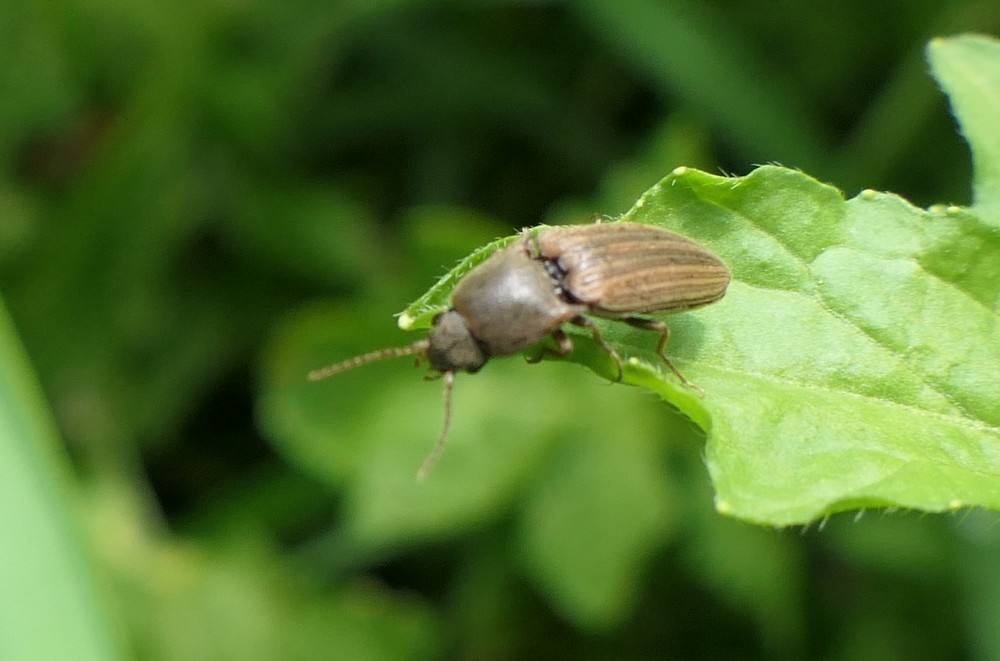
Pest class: clickbeetles_wireworms